Paul Smith (boxer)

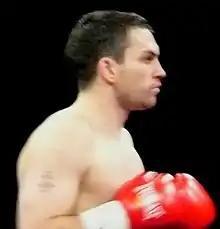
Smith in 2011

Paul James Smith Jr. (born 6 October 1982) is a British former professional boxer who competed from 2003 to 2017, and has since worked as a commentator. He held the English middleweight title in 2008, the British super-middleweight title twice between 2009 and 2014, and challenged three times for a super-middleweight world title. As an amateur, he won a silver medal in the light middleweight division at the 2002 Commonwealth Games.